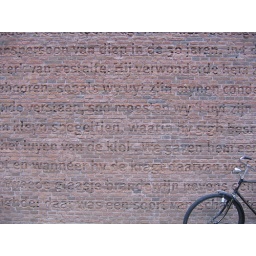
A quote engraved in the wall of the maritime library in Middelburg, Zeeland (the Netherlands).